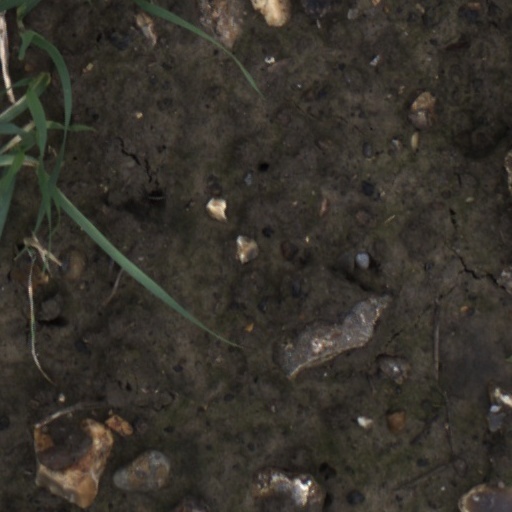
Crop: wheat